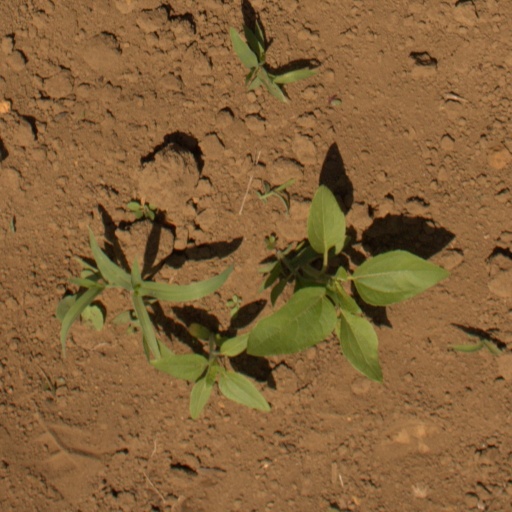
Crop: Jerusalem artichoke